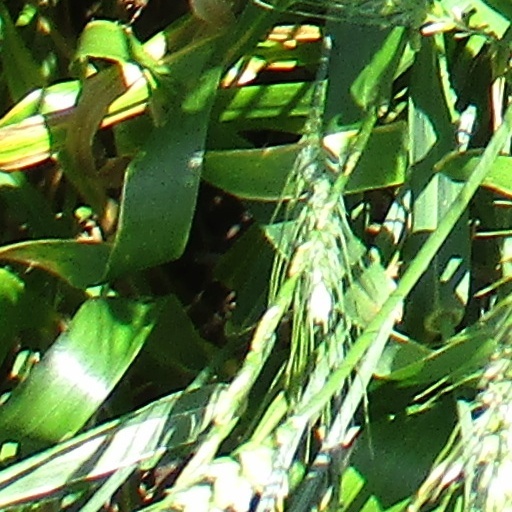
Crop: wheat